Kasper Fisker

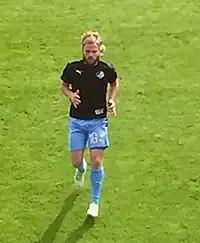
Fisker warming up for Randers in 2016.

Fisker missed the start of the 2015–16 season and his European debut against Andorran side UE Sant Julià due to a pulled calf muscle. He made his comeback in a 2–3 loss to rivals AGF on 2 August, where he came on as a substitute in the 80th minute but was sent off six minutes later after elbowing Danny Olsen. His mixed start to the season continued and he was benched for a number of matches after his suspension, before making his return as a starter in a 6–0 win over Danish fourth tier club FC Sønderborg in a Danish Cup matchup on 24 September, in which he scored two goals. In the league, Fisker made his return as a starter on 3 October in a win over his former club Hobro. He continued as a starter for Randers in their first game after the winter break, a 1–1 draw against SønderjyskE on 27 February 2016, marking his only third start of the season. After the game, Randers head coach Colin Todd praised Fisker for his ambition, noting that he had seen a reaction from Fisker after having been sidelined for large parts of the first half of the season. Personal drama marked the Randers first team during large parts of the spring season, after Jonas Borring's wife, Kira Egsgaard Borring, had left the latter after becoming involved with Christian Keller, who had that point was club captain for Randers. As a result, Borring left the club after stating that Keller had "completely stabbed me in the back." Later, Keller was suspended from the team. Talking about the episode, Fisker stated that "[w]e are not affected by what has happened outside the pitch. On the contrary, we have been bound together. We've talked a lot about what's happened. It has almost worked as a form of team building." Despite the tumultuous season, Randers finished sixth in the league table, while Fisker made 24 total appearances in which he scored four goals.